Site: brandenburg
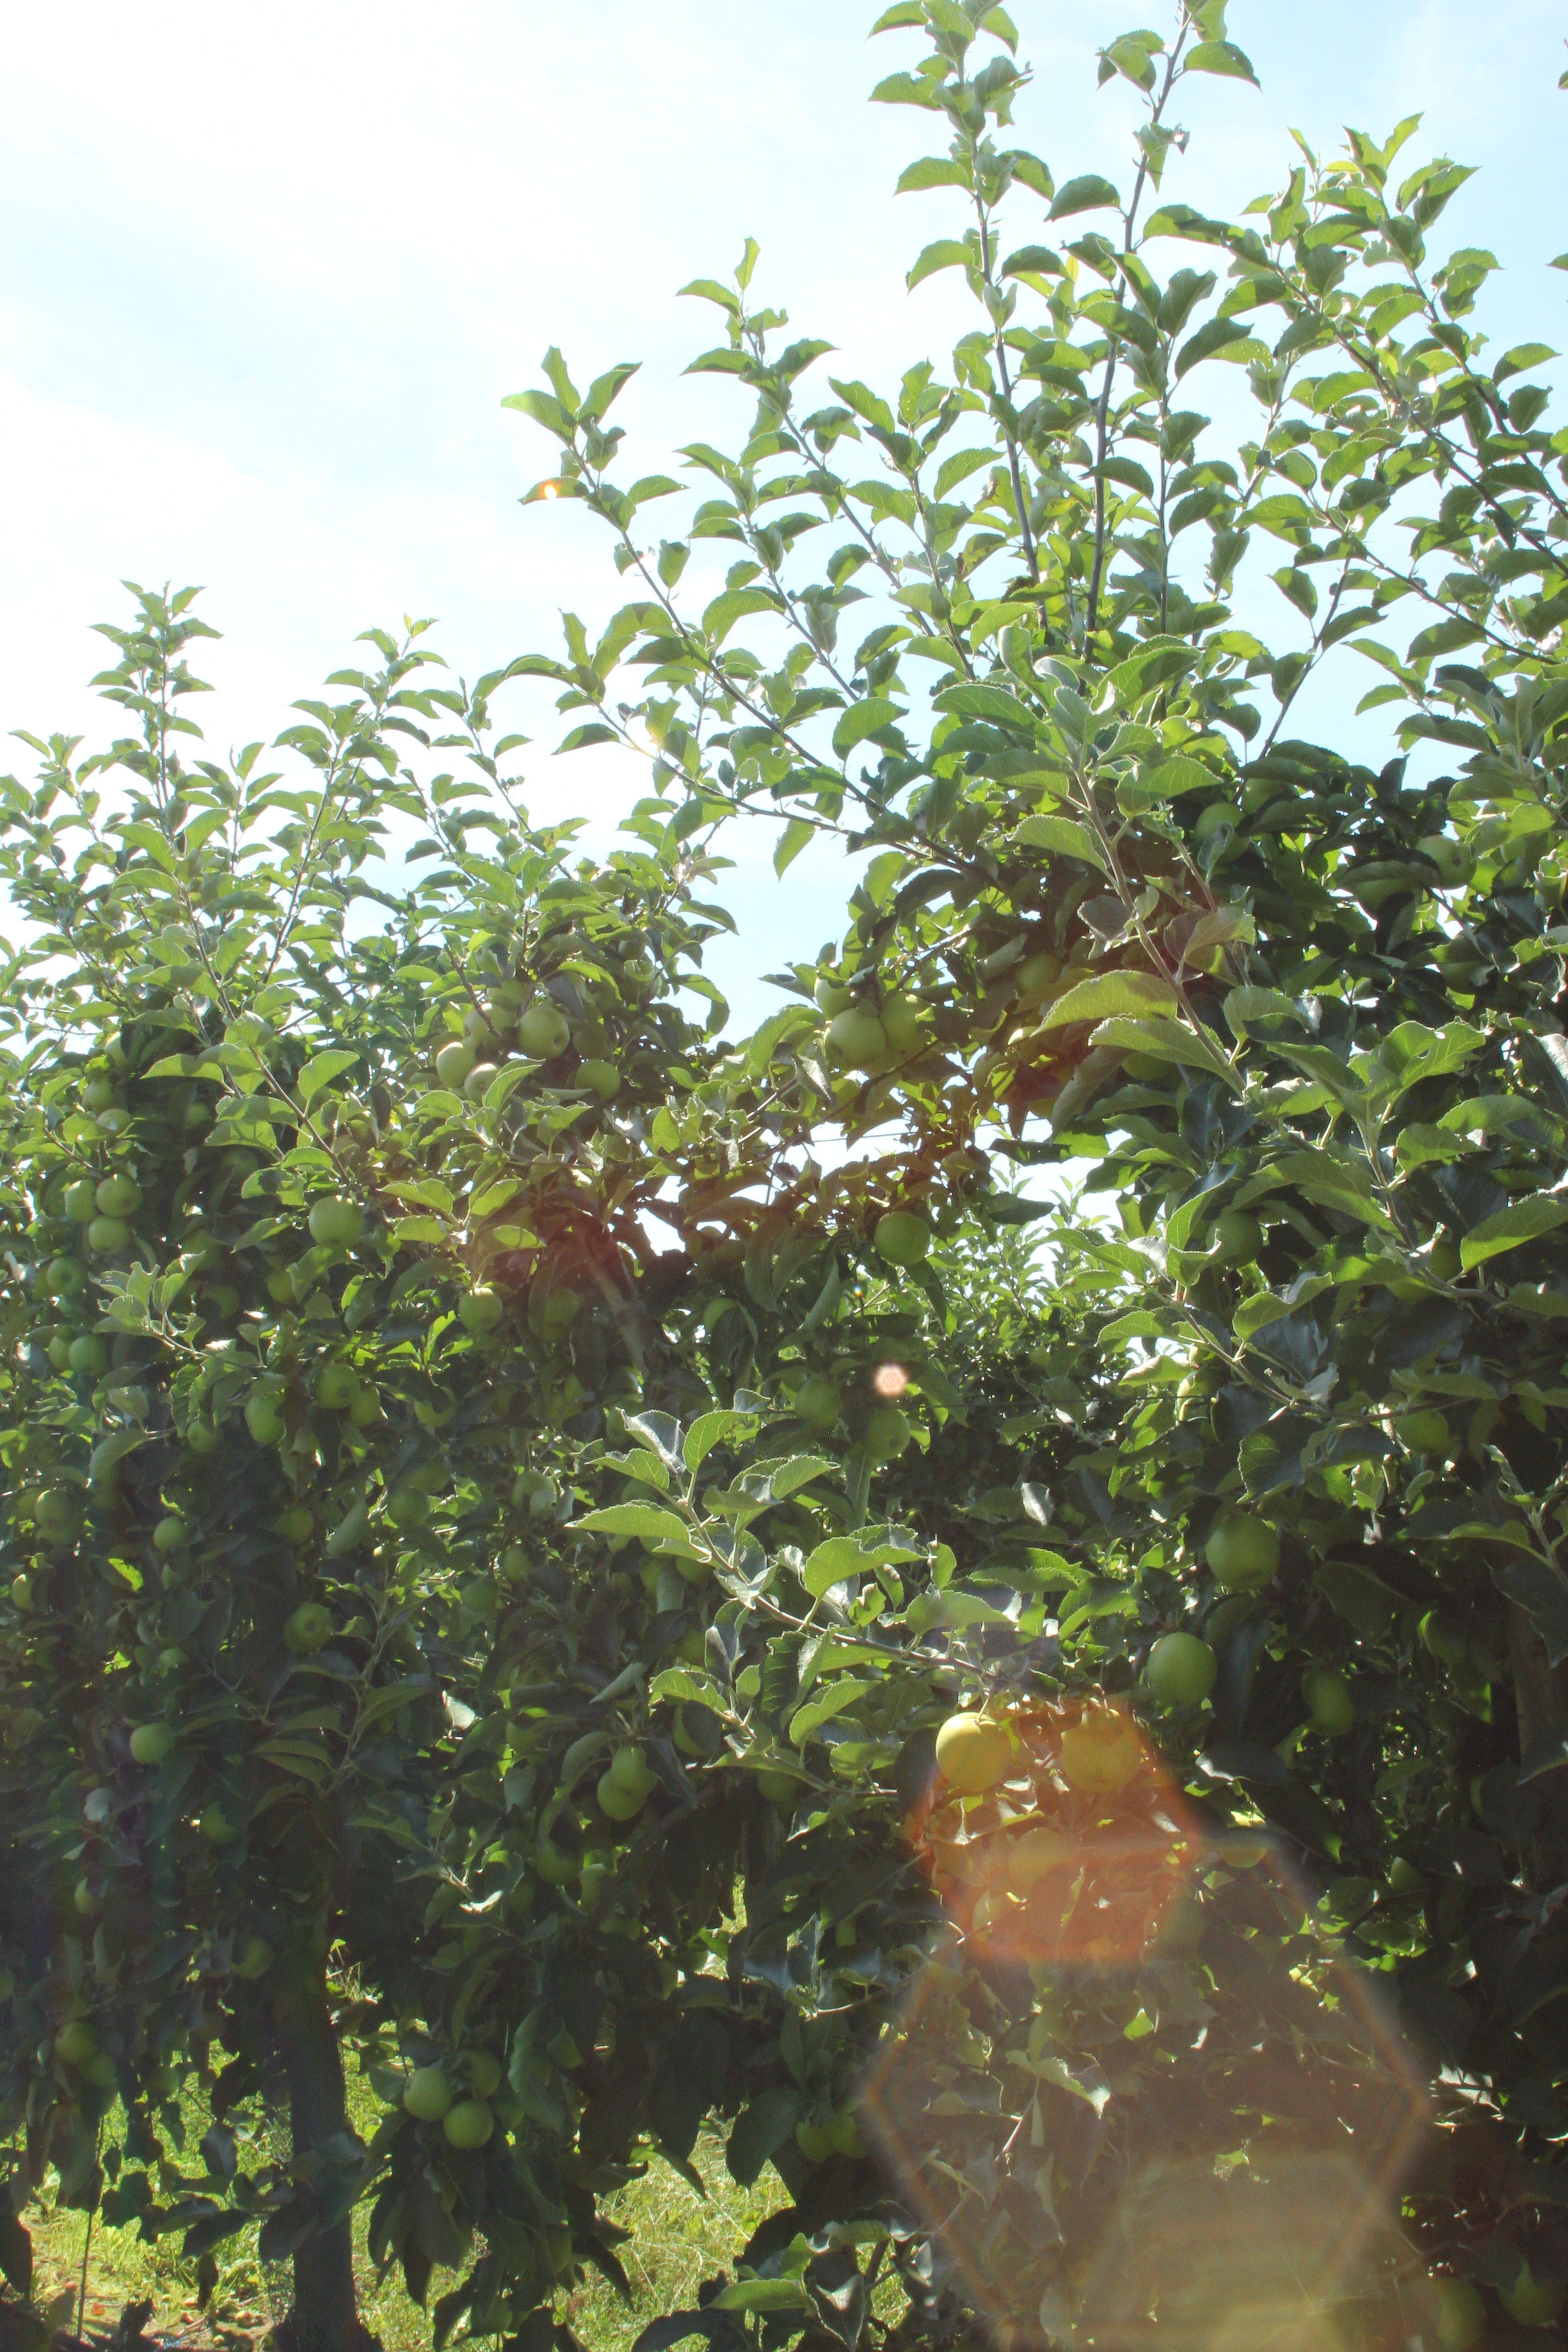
Growth stage (BBCH 77): Development of fruit